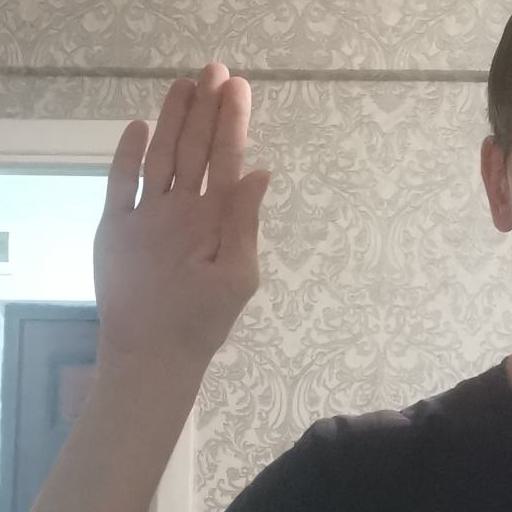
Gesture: stop